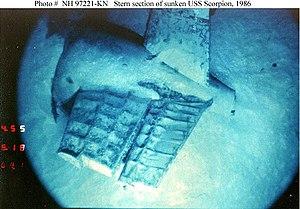
L'USS Scorpion (SSN-589) est un sous-marin nucléaire d'attaque américain de la classe Skipjack et le sixième bâtiment de l'US Navy à porter ce nom. Le Scorpion est perdu en mer le 22 mai 1968, avec 99 marins à son bord, dans des circonstances toujours floues. L'USS Scorpion est l'un des deux sous-marins nucléaires que l'US Navy ait perdus, le second étant l'USS Thresher. Il est l'un des quatre sous-marins à avoir mystérieusement disparu en 1968 ; les autres étant le sous-marin israélien INS Dakar, le sous-marin français Minerve et le sous-marin soviétique K-129.